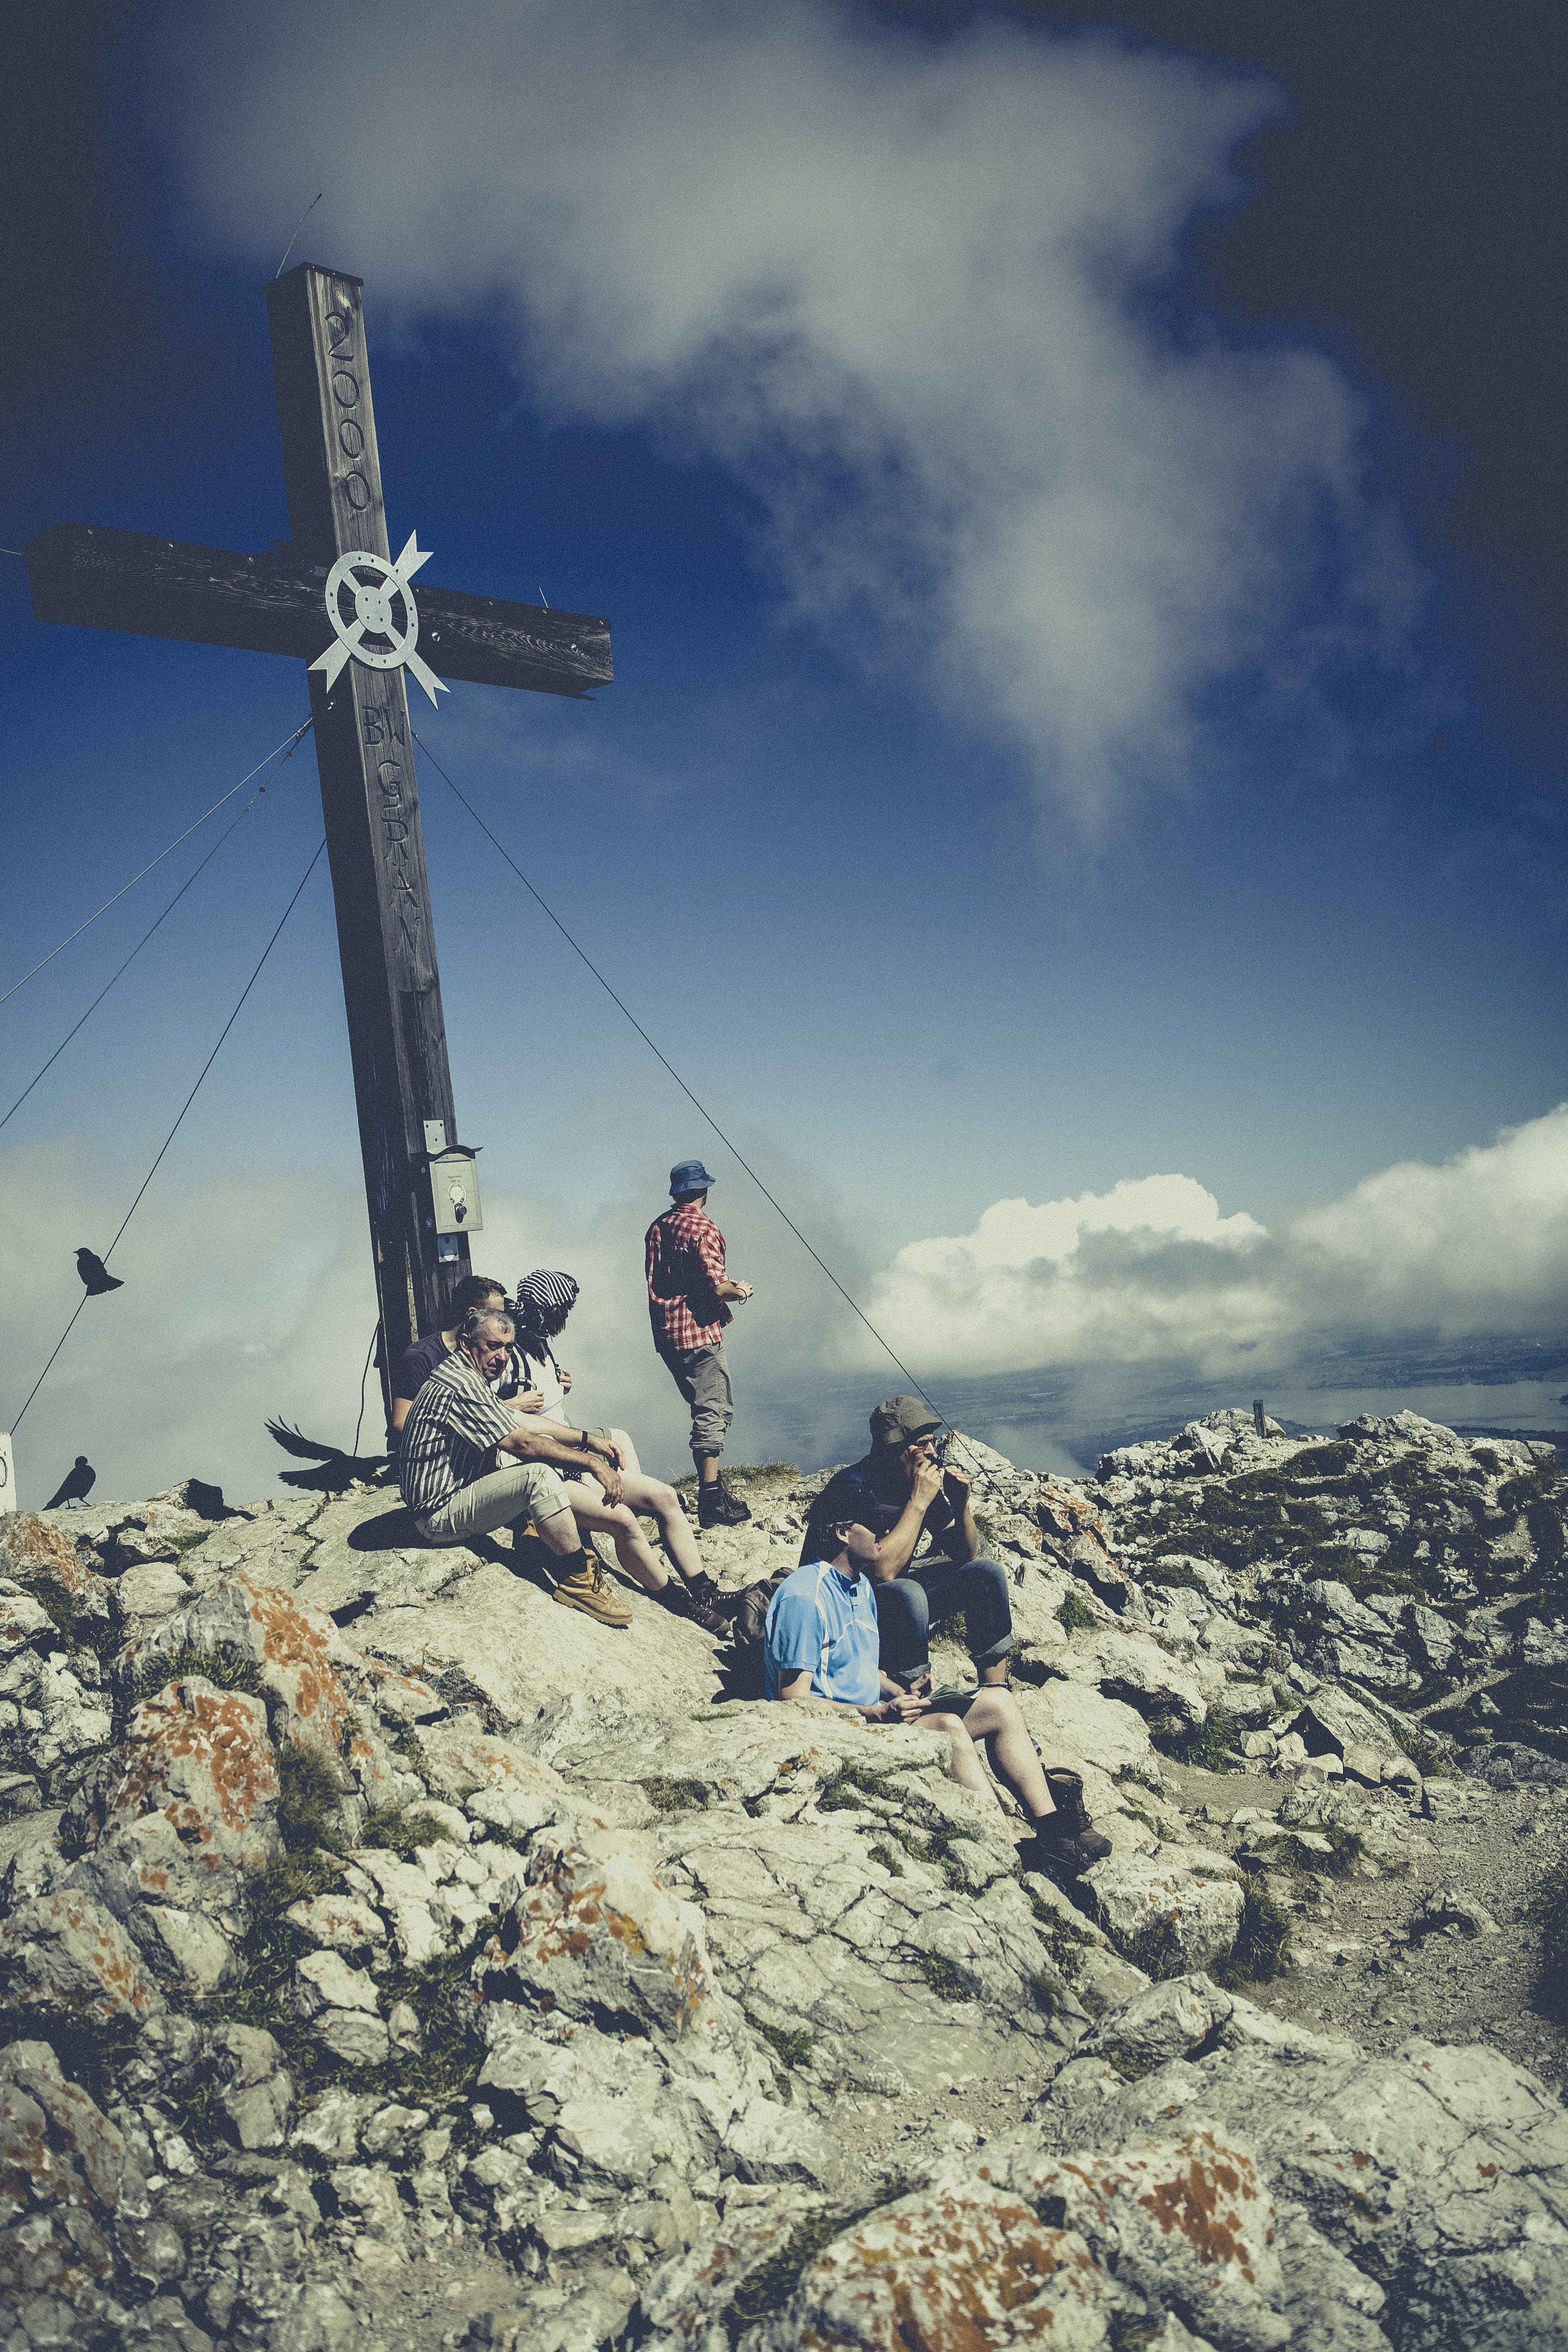
mountain, snow, sky, adventure, mountain range, panorama, hike, alpine, blue, climber, extreme sport, summit, mountaineering, sports, mountaineer, mountains, break, viewpoint, mood, nice weather, wanderer, distant view, summit cross, alpine peaks, mountainous landforms